Answer in natural language. Consider the 3D positions of the objects in the scene and not just the 2D positions in the image. Is the centerpoint of  black colour chair at a higher height than countertop c x? Choose between the following options: yes or no
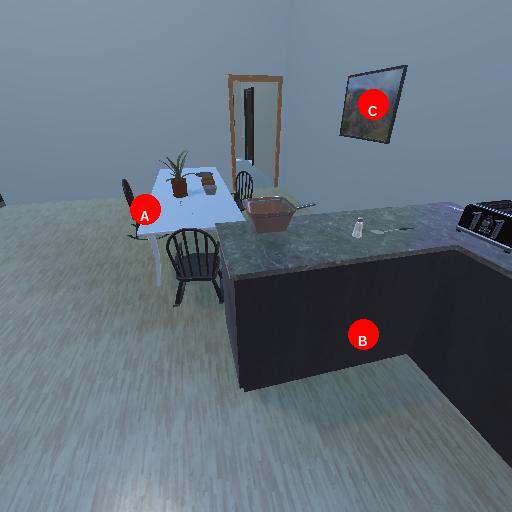
<answer>yes</answer>